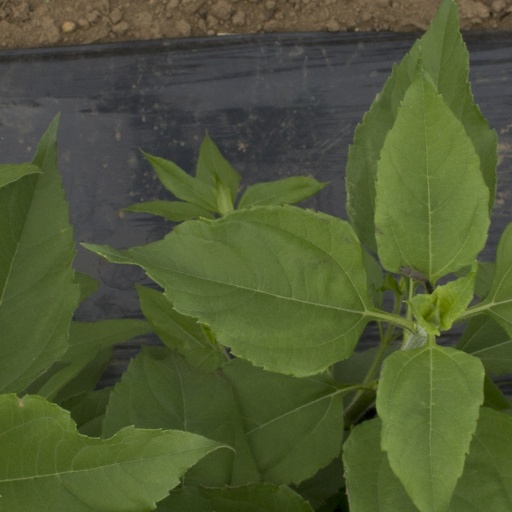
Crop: Jerusalem artichoke